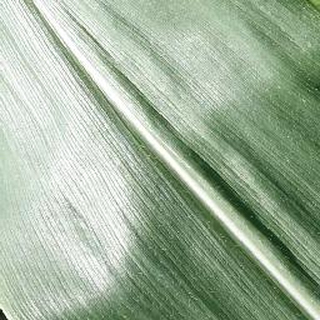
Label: healthy_corn